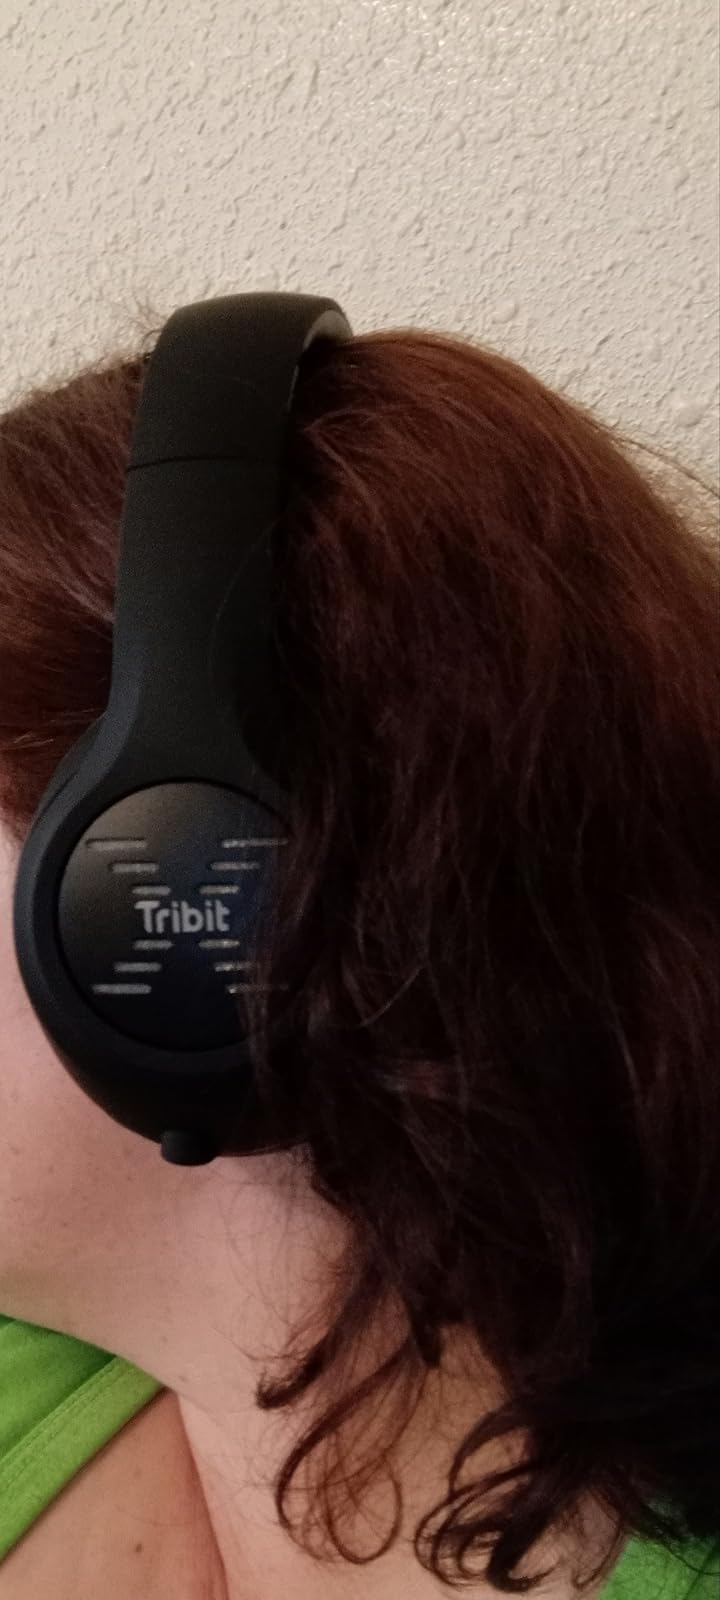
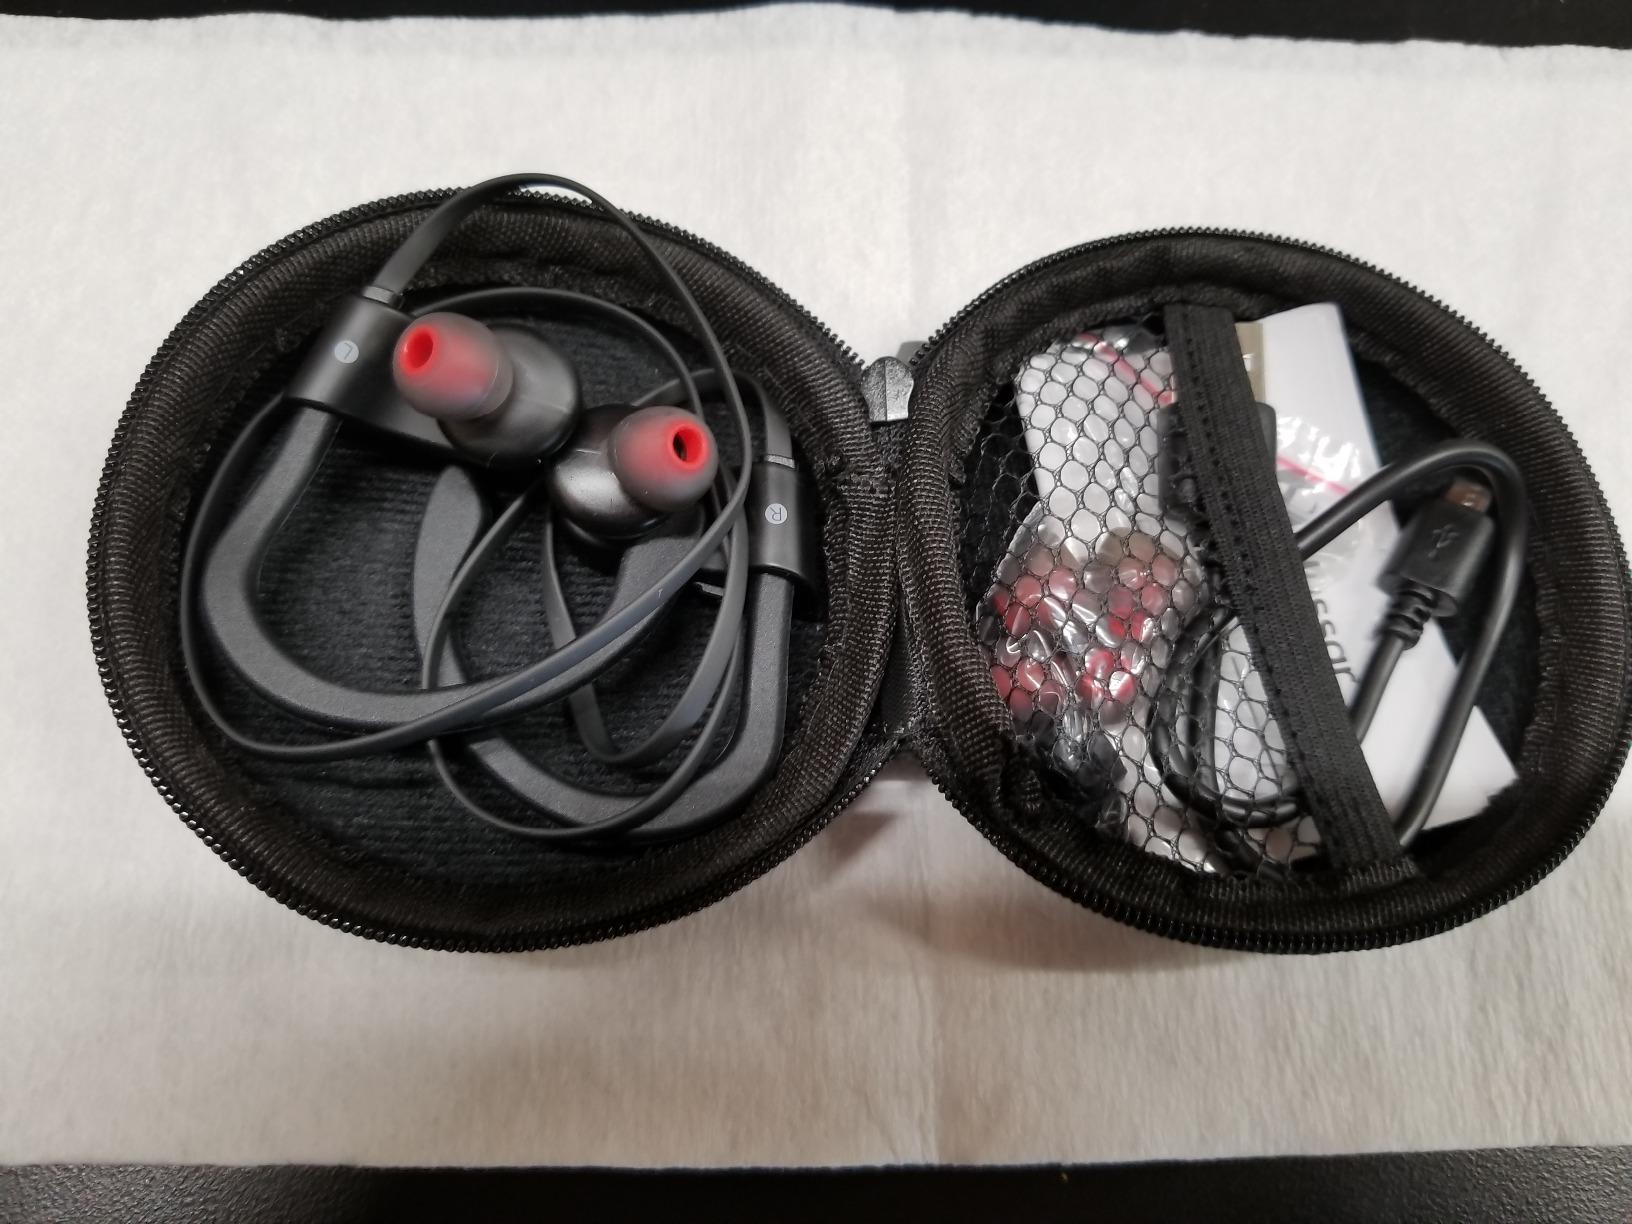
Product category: headphones
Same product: no